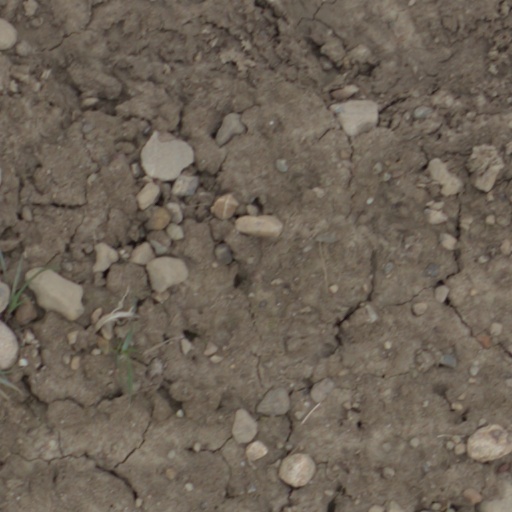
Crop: wheat